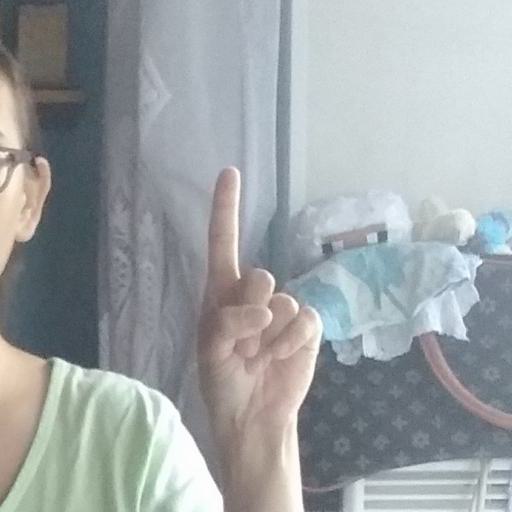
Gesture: one